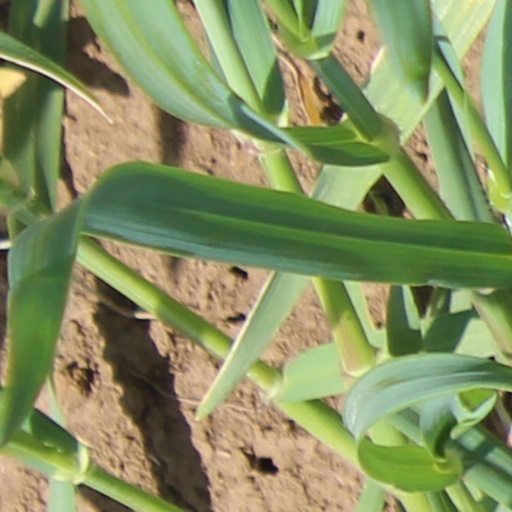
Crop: wheat